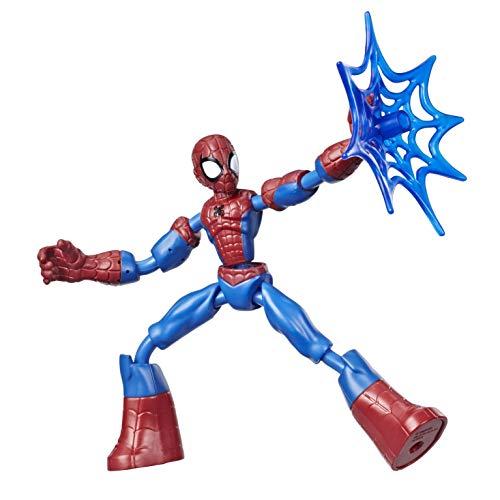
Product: Spider-Man Marvel Bend & Flex Action Figure Toy, 6" Flexible Figure, Includes Web Accessory, for Kids Ages 6 & Up
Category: Toys & Games | Toy Figures & Playsets | Action Figures
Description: Collect other bend and flex figures: Collect other Spider-Man bend and flex figures for flex-tastic fun Including: Venom, ghost-spider and miles Morales.
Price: $9.99
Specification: ProductDimensions:2x6.5x9inches|ItemWeight:4ounces|ShippingWeight:4ounces(Viewshippingratesandpolicies)|ASIN:B07YGMXBB2|Itemmodelnumber:N/A|Manufacturerrecommendedage:4yearsandup